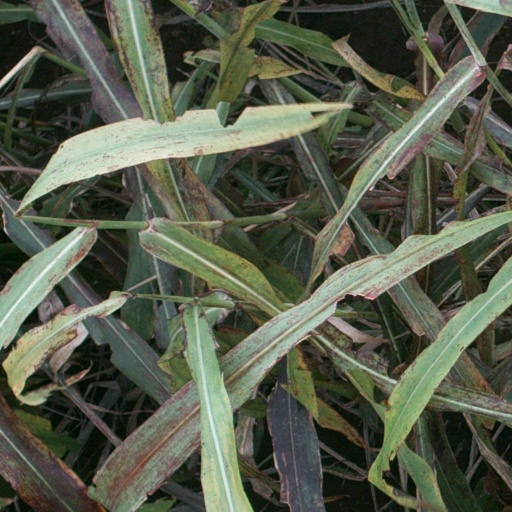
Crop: sorghum